Aanand L. Rai

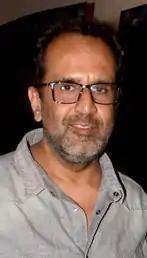
Rai at a screening for "Tumbbad" in 2018

Aanand L. Rai (born ) is an Indian film director and producer known for directing the romantic comedy-dramas "Tanu Weds Manu" (2011) and its sequel "Tanu Weds Manu Returns" (2015), and the romantic drama "Raanjhanaa" (2013), with the latter two earning him nominations for the Filmfare Award for Best Director.